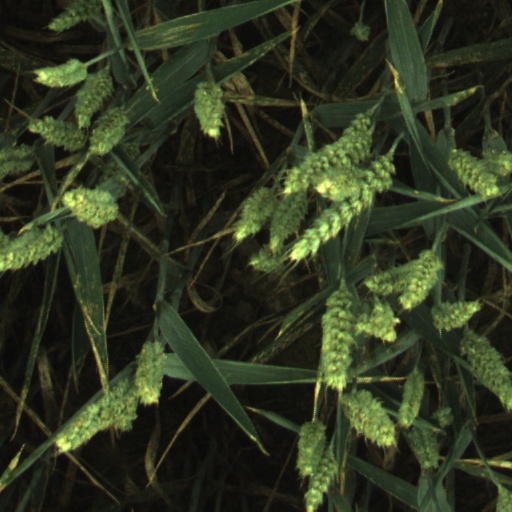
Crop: wheat